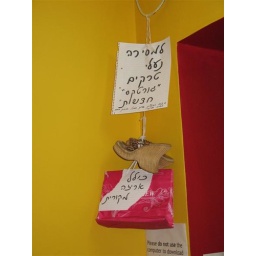
Really. Some girl left these shoes in the hostel. Some girl ACTUALY brought these shoes to travel in South America...!